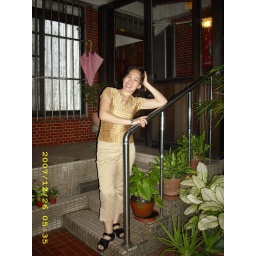
at the balcony of my boss house in taipei,taiwan.